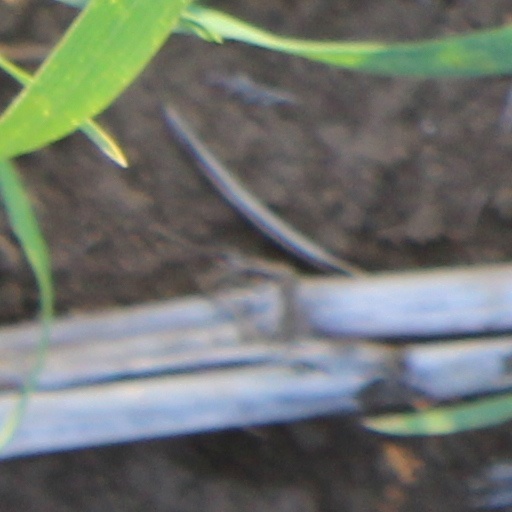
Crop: wheat